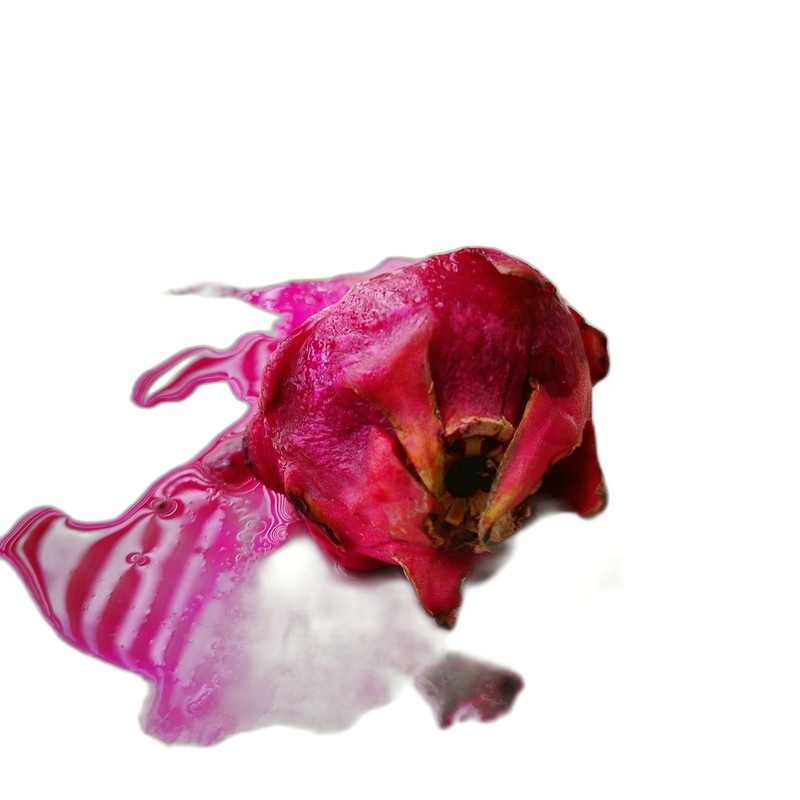
Label: Defect Dragon Fruit